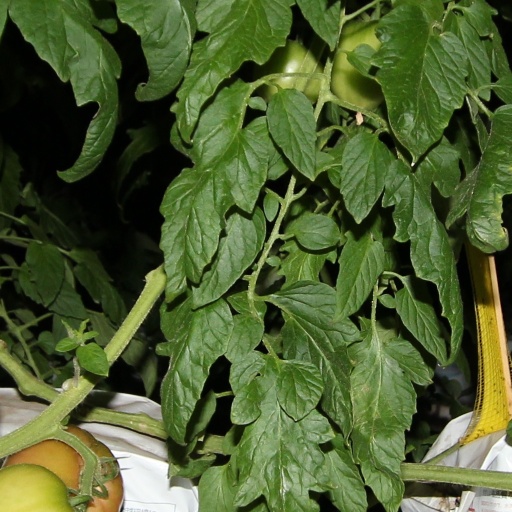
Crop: tomato